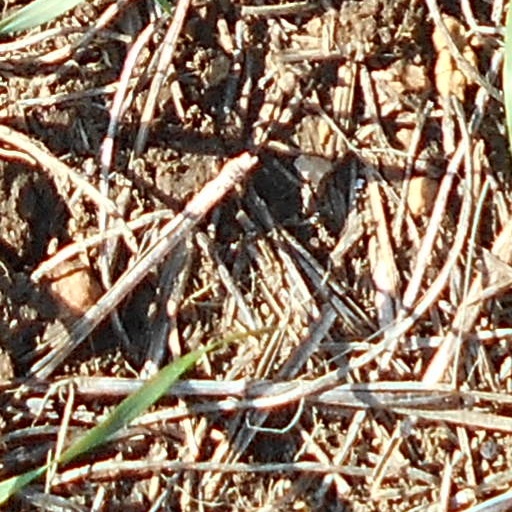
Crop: wheat